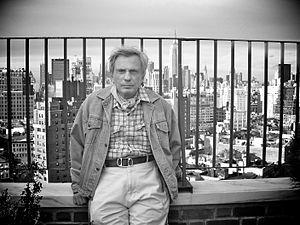
Jerome Charyn, né le 13 mai 1937 dans le Bronx à New York, est un romancier américain.